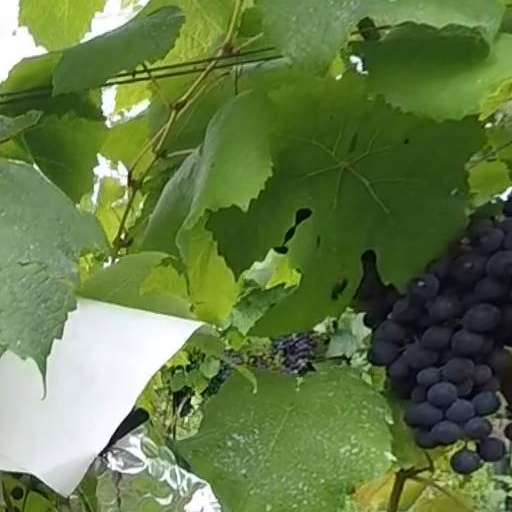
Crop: grape